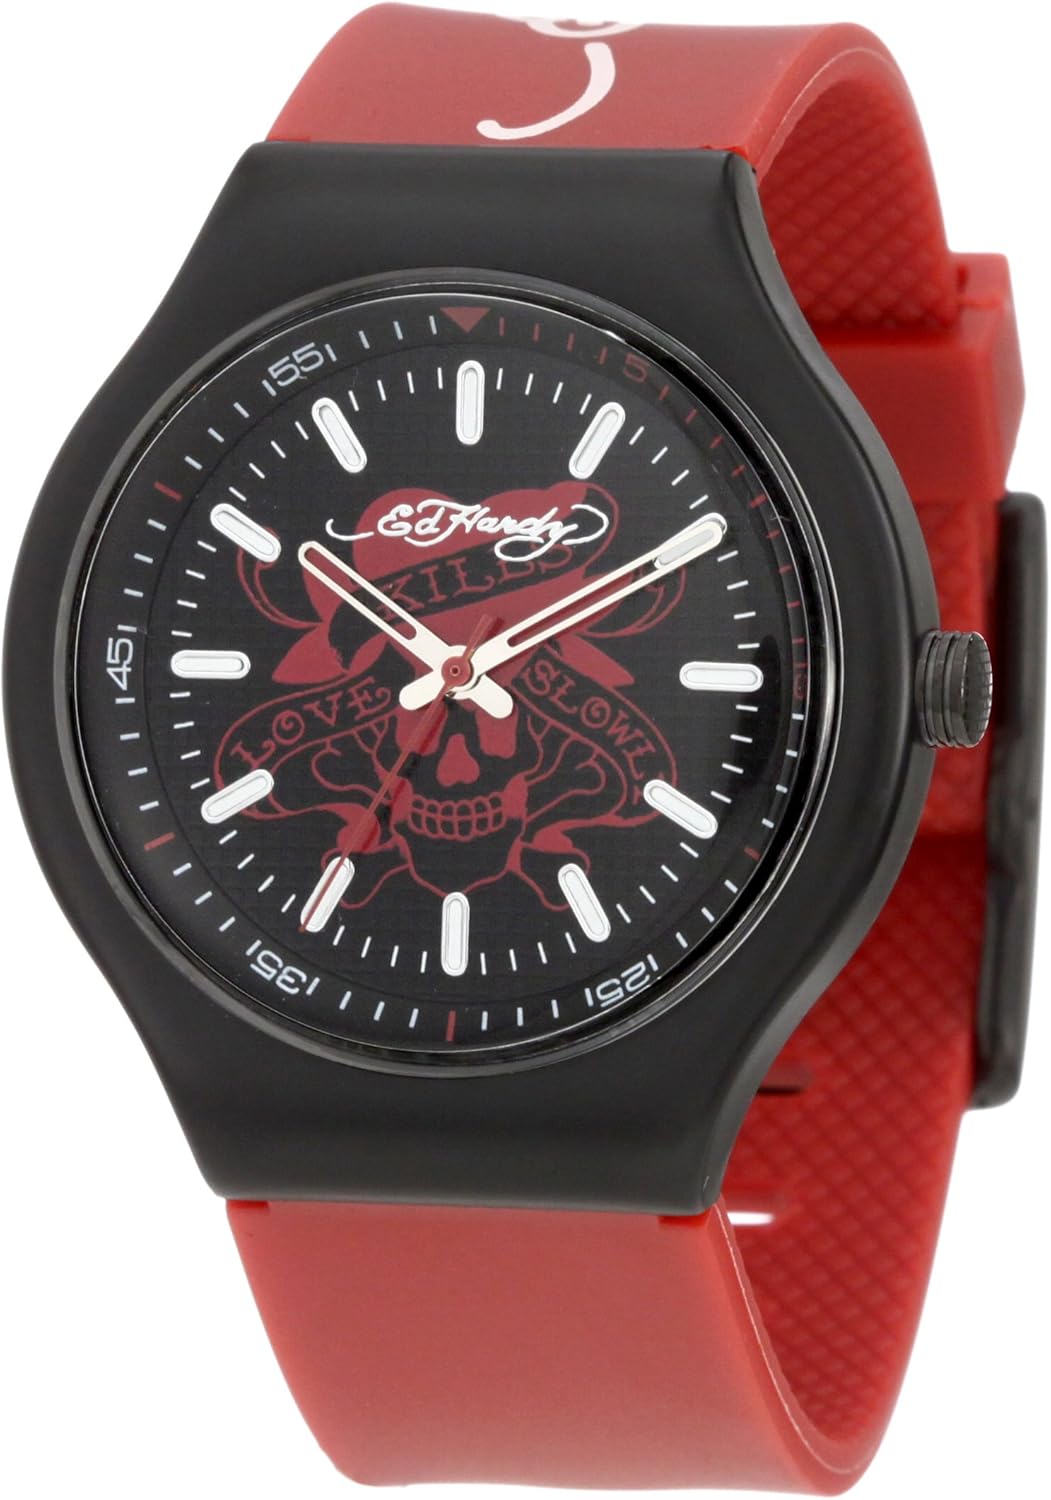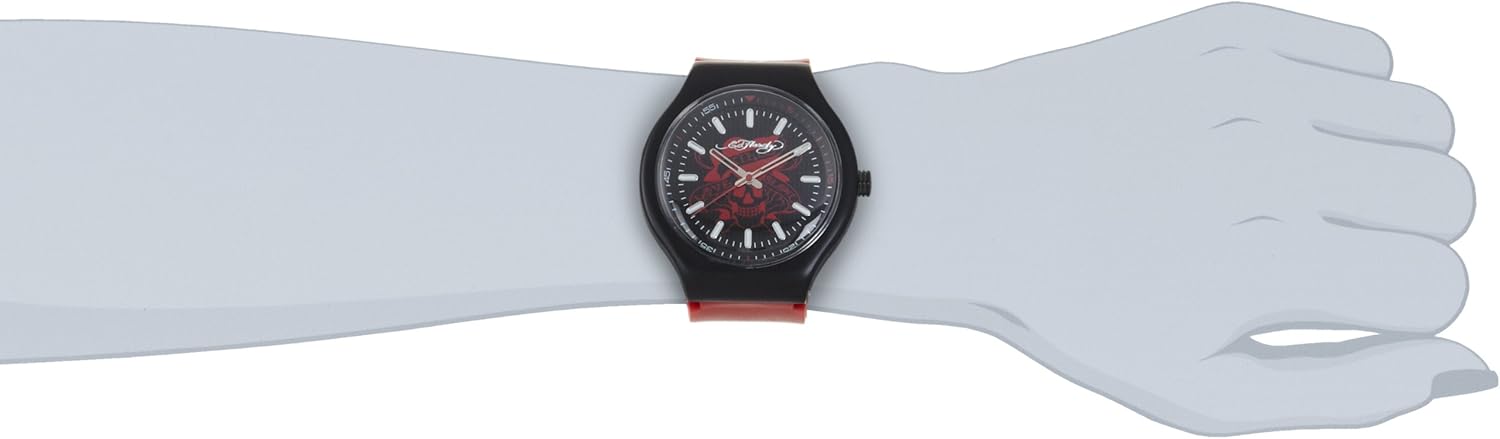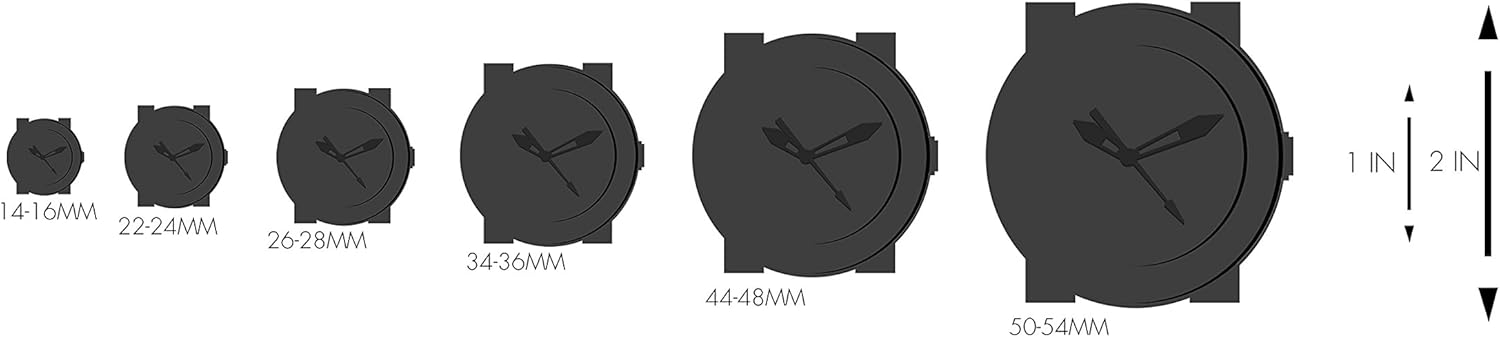
Ed Hardy Women's NE-RD Neo Red Watch
Category: AMAZON FASHION
3-hand Quartz Hardened mineral crystal; 2-year warranty Colorful Two-tone Case diameter: 40 mm Look sharp in any season with the colorful Neo Red watch from Ed Hardy. This watch from the Unisex collection showcases Ed Hardy's signature tattoo style with a red "Love Kills Slowly" skull design on the dial. Hardened mineral crystal dial withstands wear, while Japanese quartz movement ensures precise timekeeping. From the beginning, Christian Audigier was drawn to the rock and roll style of fashion. In fact, he wanted to be a famous rock star, but lacked the singing voice. Christian then moved into fashion, building the impressive portfolio you see today. Christian has left his indelible style on various brands over the past 20 years, but now brings you his latest creations: Ed Hardy clothing, Ed Hardy shoes, Ed Hardy fragrances, Ed Hardy belts, Ed Hardy eyewear, Ed Hardy hats, Ed Hardy kids' shoes. Christian Audigier and legendary tattoo artist Don Ed Hardy have combined their unconventional approaches and formed a vintage tattoo-inspired shoe line to complement the well-established Ed Hardy clothing line. Any comparable designer would rest on their laurels after having made such a distinct impression on the fashion world. However, Christian Audigier is not resting. His charismatic and colorful approach to fashion, fueled by Christian's ebullient promotional strategy, allowed him to elevate the tattoo art of Don Hardy and create Ed Hardy clothing, Ed Hardy shoes, Ed Hardy fragrances, Ed Hardy belts, Ed Hardy eyewear, Ed Hardy hats, Ed Hardy kids' shoes by Christian Audigier. Ed Hardy is one of the hottest new brands and worn by style-conscious celebrities and non-celebrities alike. See more
Features: 3-hand Quartz | Hardened mineral crystal; 2-year warranty | Colorful | Two-tone | Case diameter: 40 mm